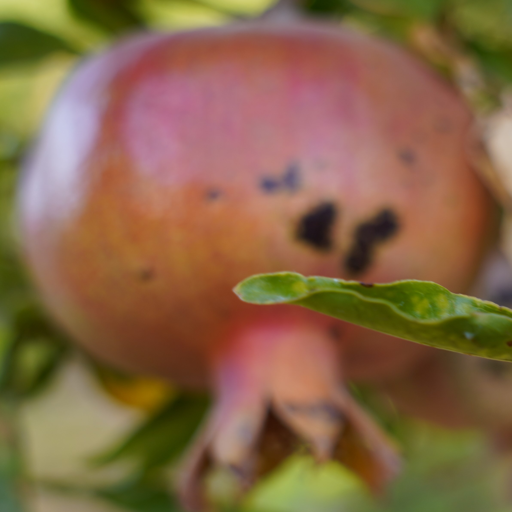
Label: Colletotrichum spp